Dacians

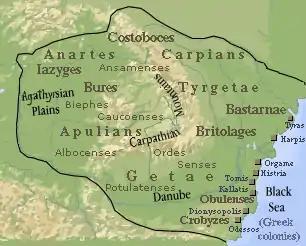
Dacian kingdom during the reign of Burebista, 82 BC

Geto-Dacians inhabited both sides of the Tisa River before the rise of the Celtic Boii, and again after the latter were defeated by the Dacians under king Burebista. During the second half of the 4th century BC, Celtic cultural influence appears in the archaeological records of the middle Danube, Alpine region, and north-western Balkans, where it was part of the Middle La Tène material culture. This material appears in north-western and central Dacia, and is reflected especially in burials. The Dacians absorbed the Celtic influence from the northwest in the early third century BC. Archaeological investigation of this period has highlighted several Celtic warrior graves with military equipment. It suggests the forceful penetration of a military Celtic elite within the region of Dacia, now known as Transylvania, that is bounded on the east by the Carpathian range. The archaeological sites of the third and second centuries BC in Transylvania revealed a pattern of co-existence and fusion between the bearers of La Tène culture and indigenous Dacians. These were domestic dwellings with a mixture of Celtic and Dacian pottery, and several graves in the Celtic style containing vessels of Dacian type. There are some seventy Celtic sites in Transylvania, mostly cemeteries, but most if not all of them indicate that the native population imitated Celtic art forms that took their fancy, but remained obstinately and fundamentally Dacian in their culture.